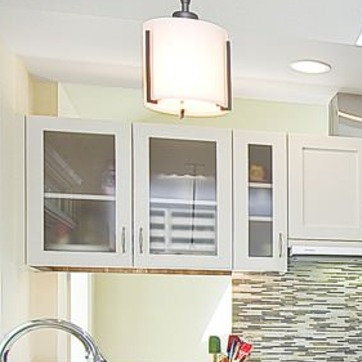
Material: glass